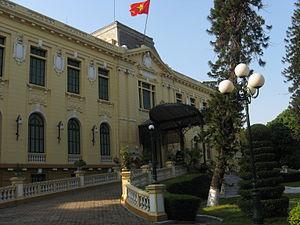
Auguste-Henri Vildieu est un architecte français qui à surtout construit à Hanoi à l'époque de l'Indochine francaise.